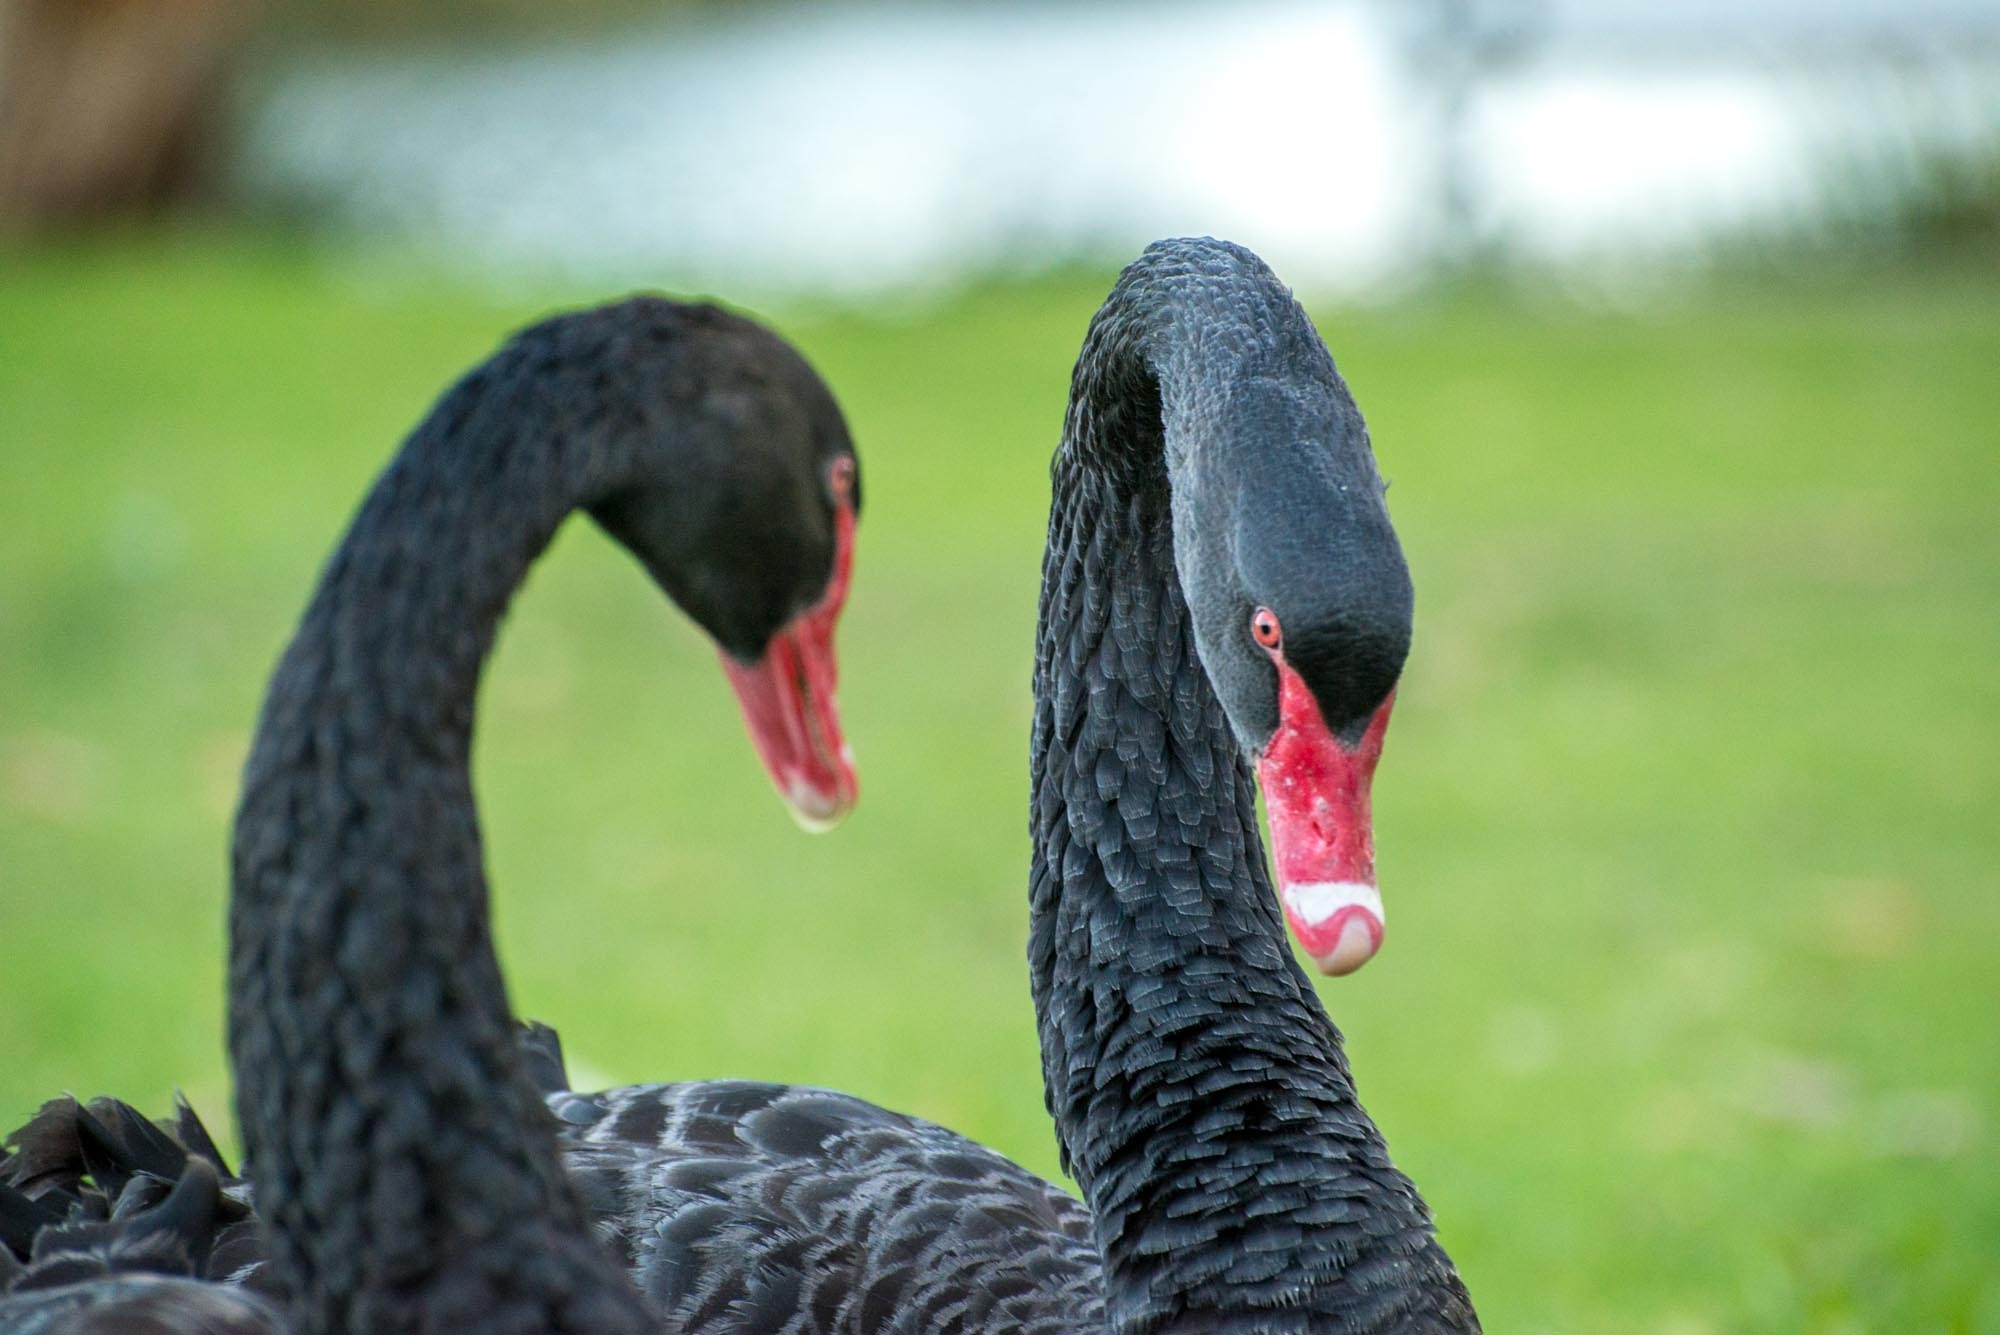
nature, outdoor, wilderness, bird, animal, fly, wildlife, wild, beak, mammal, freedom, feather, fowl, avian, fauna, majestic, close up, australia, birds, swan, wings, swans, goose, vertebrate, creature, waterfowl, water bird, black swan, ducks geese and swans